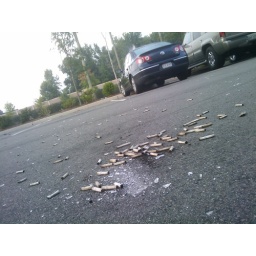
Cigarettes thrown from top floor were in a glass bottle. That's my VW in the. background